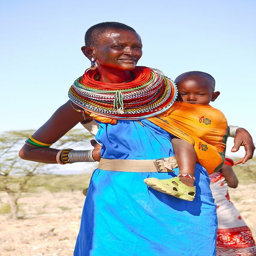
the people by person , via photo sharing website